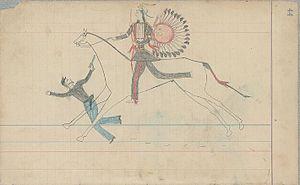
Les Arapahos sont une tribu amérindienne. À l'époque de la colonisation européenne ils vivaient dans les plaines de l'est du Colorado et du Wyoming.